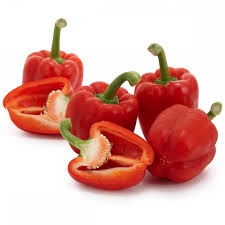
Label: capsicum